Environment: real
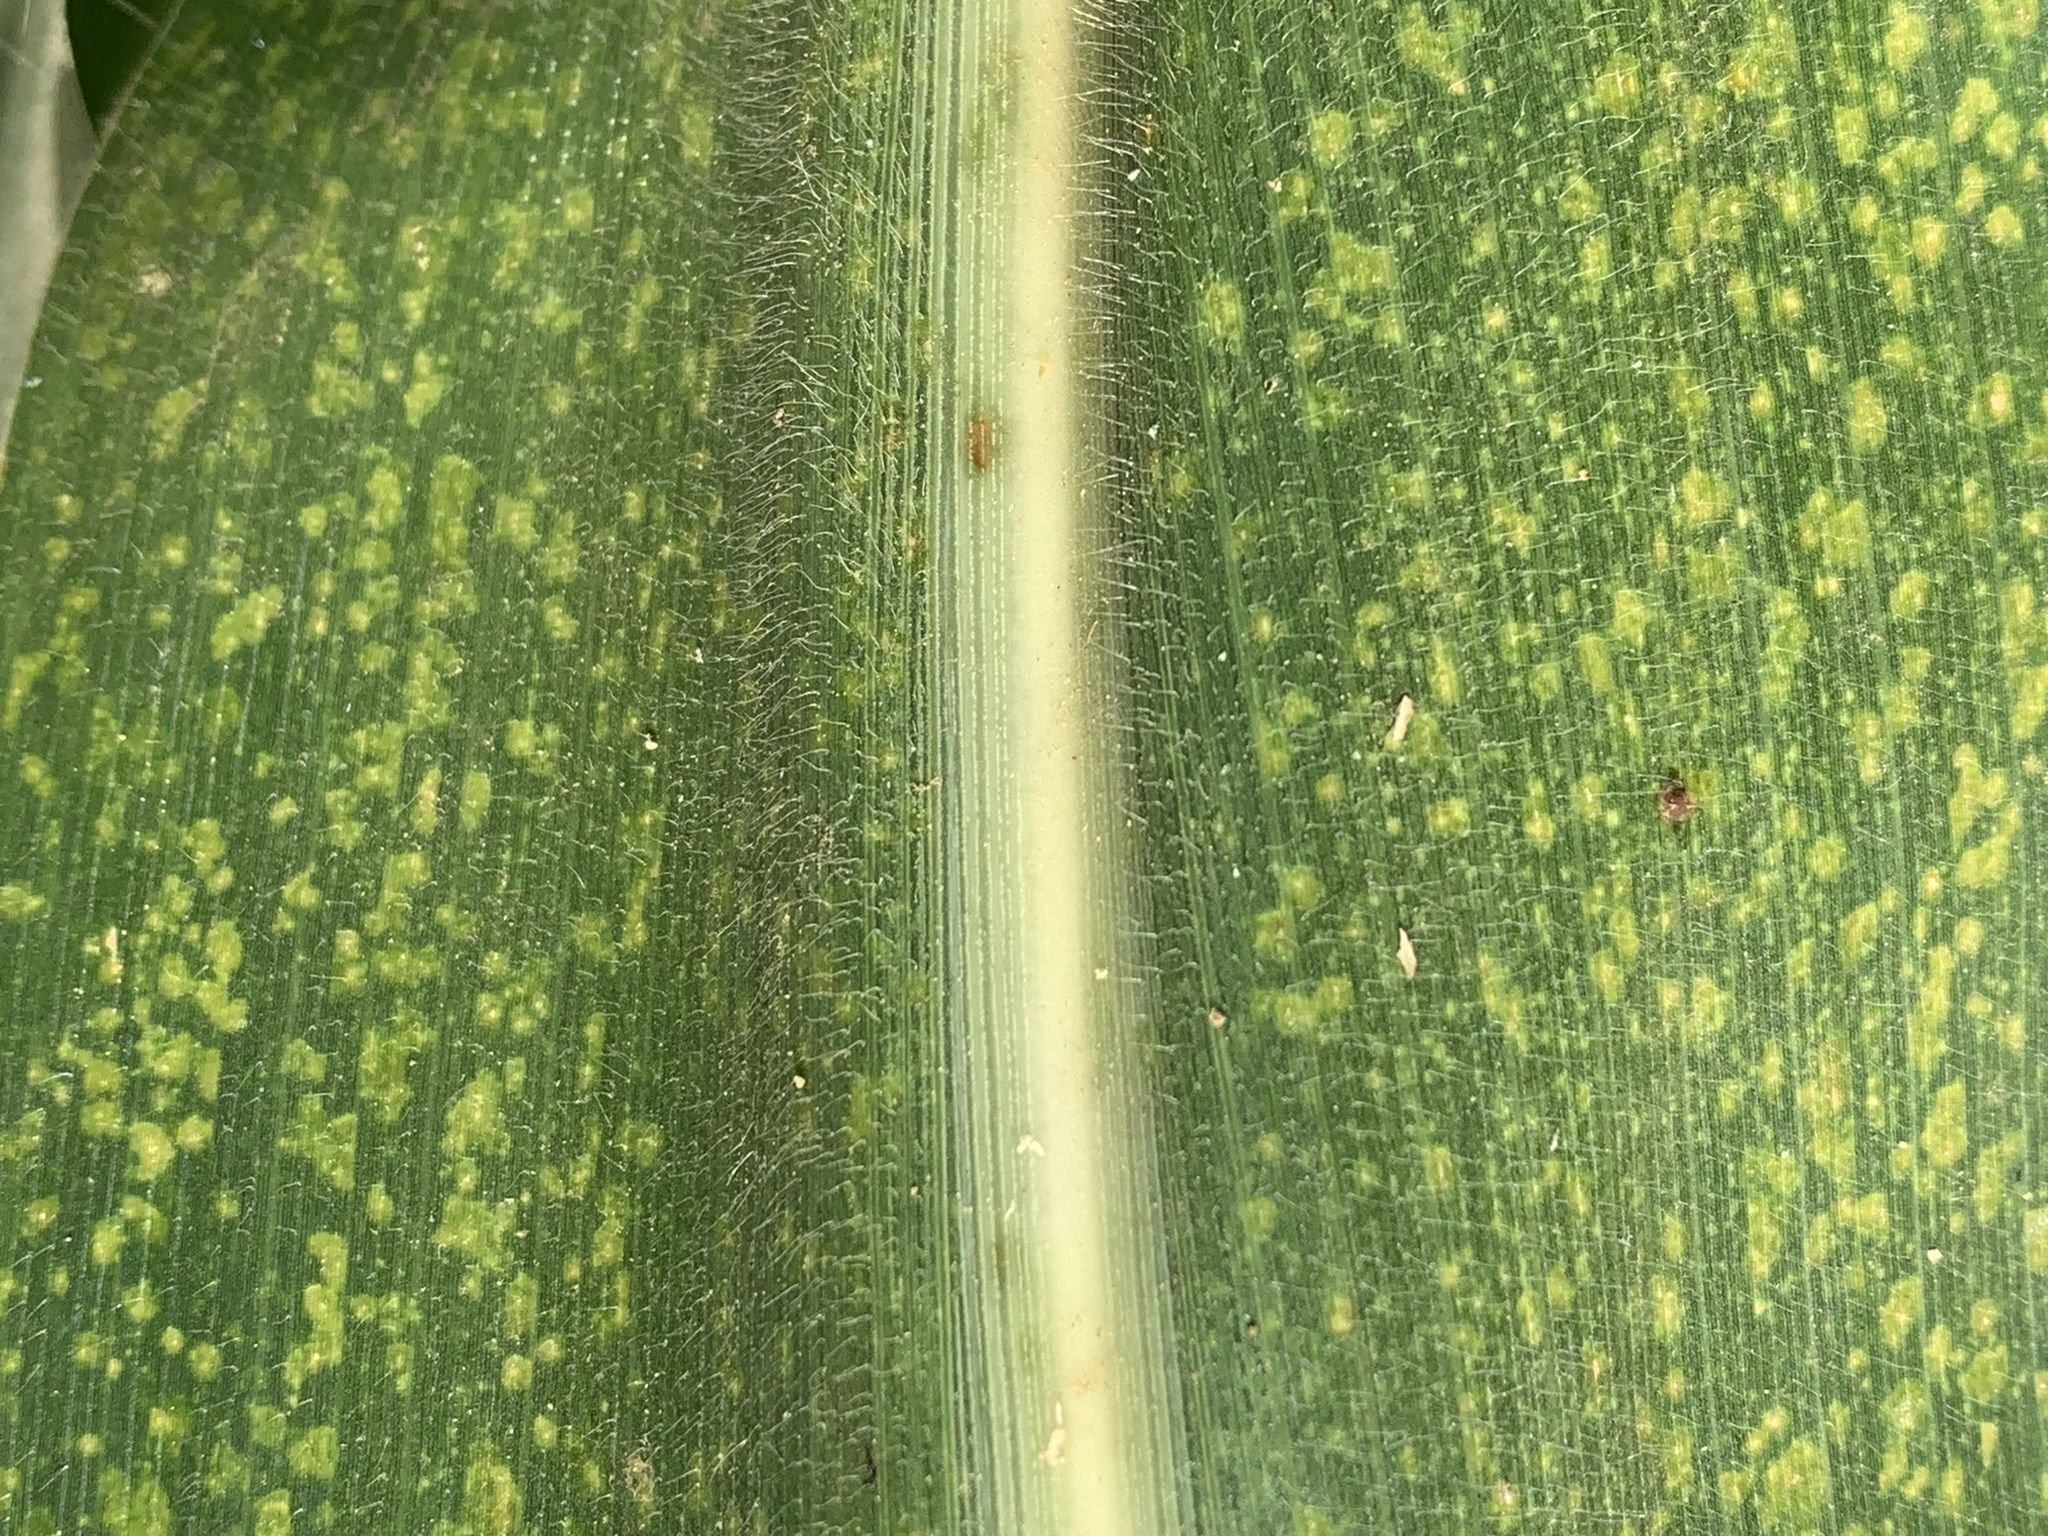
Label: lethal_necrosis